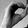
ASL letter: O